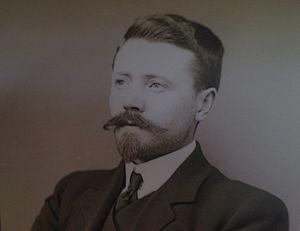
Ernest Henry Wilson dit « le Chinois », généralement connu sous le simple nom de E. H. Wilson, est un botaniste britannique qui introduisit un très grand nombre d’espèces de plantes d’Asie en Occident.